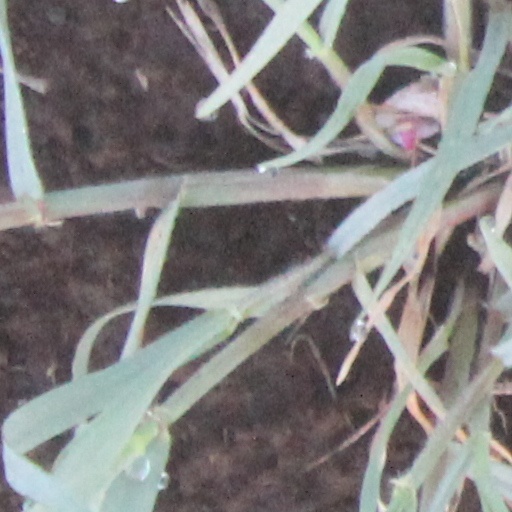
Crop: wheat